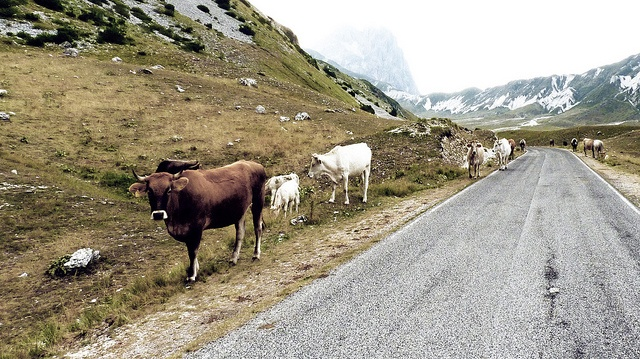
Cattle walking by the side of a country road.
Cattle are going in a row on both side of road.
A group of cows marching down a road next to a hillside.
A paved road with mountains on the sides and in the distance, with cattle walking on both sides of the road.
Cows walking along side a rode with snow on the mountain behind.